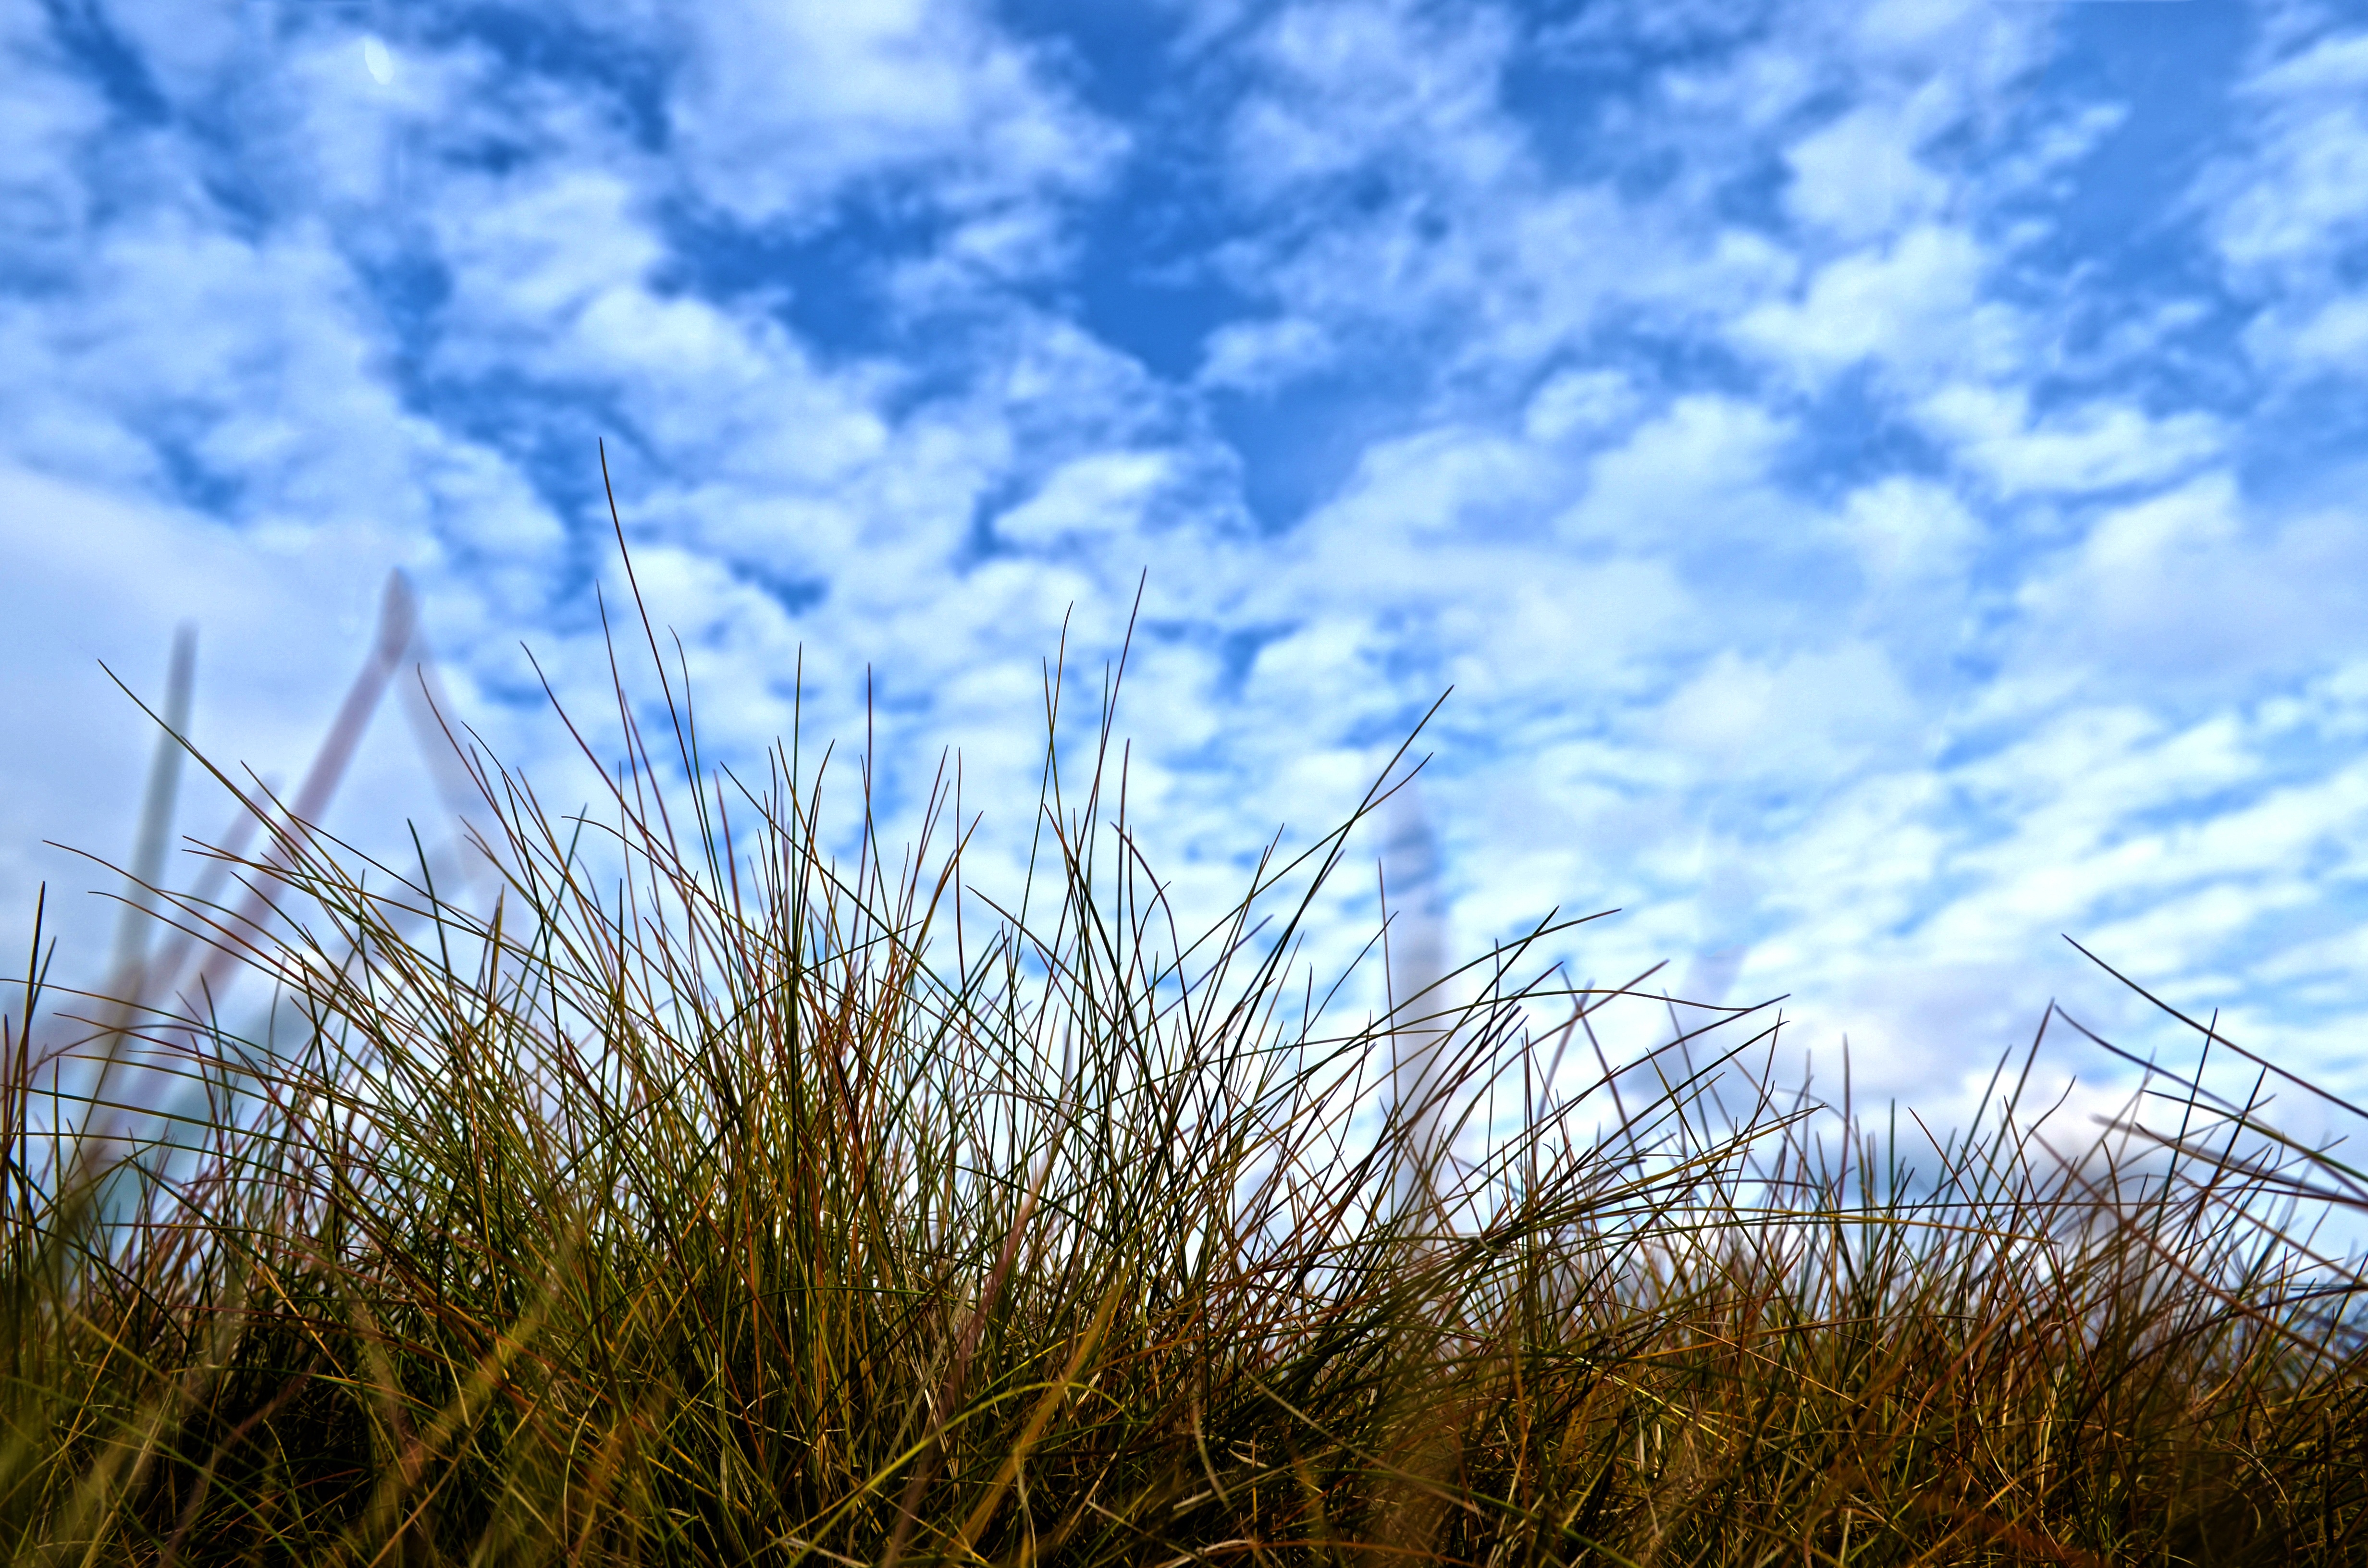
tree, nature, grass, horizon, branch, cloud, plant, sky, field, meadow, prairie, sunlight, flower, wind, frost, heaven, blue, agriculture, clouds, grassland, habitat, ecosystem, steppe, meteorological phenomenon, grass family, phragmites